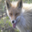
Label: fox